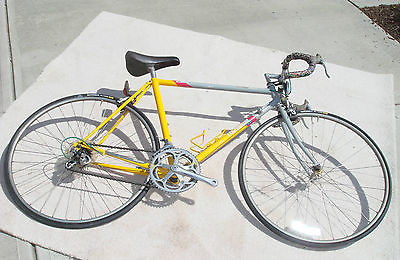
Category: bicycle